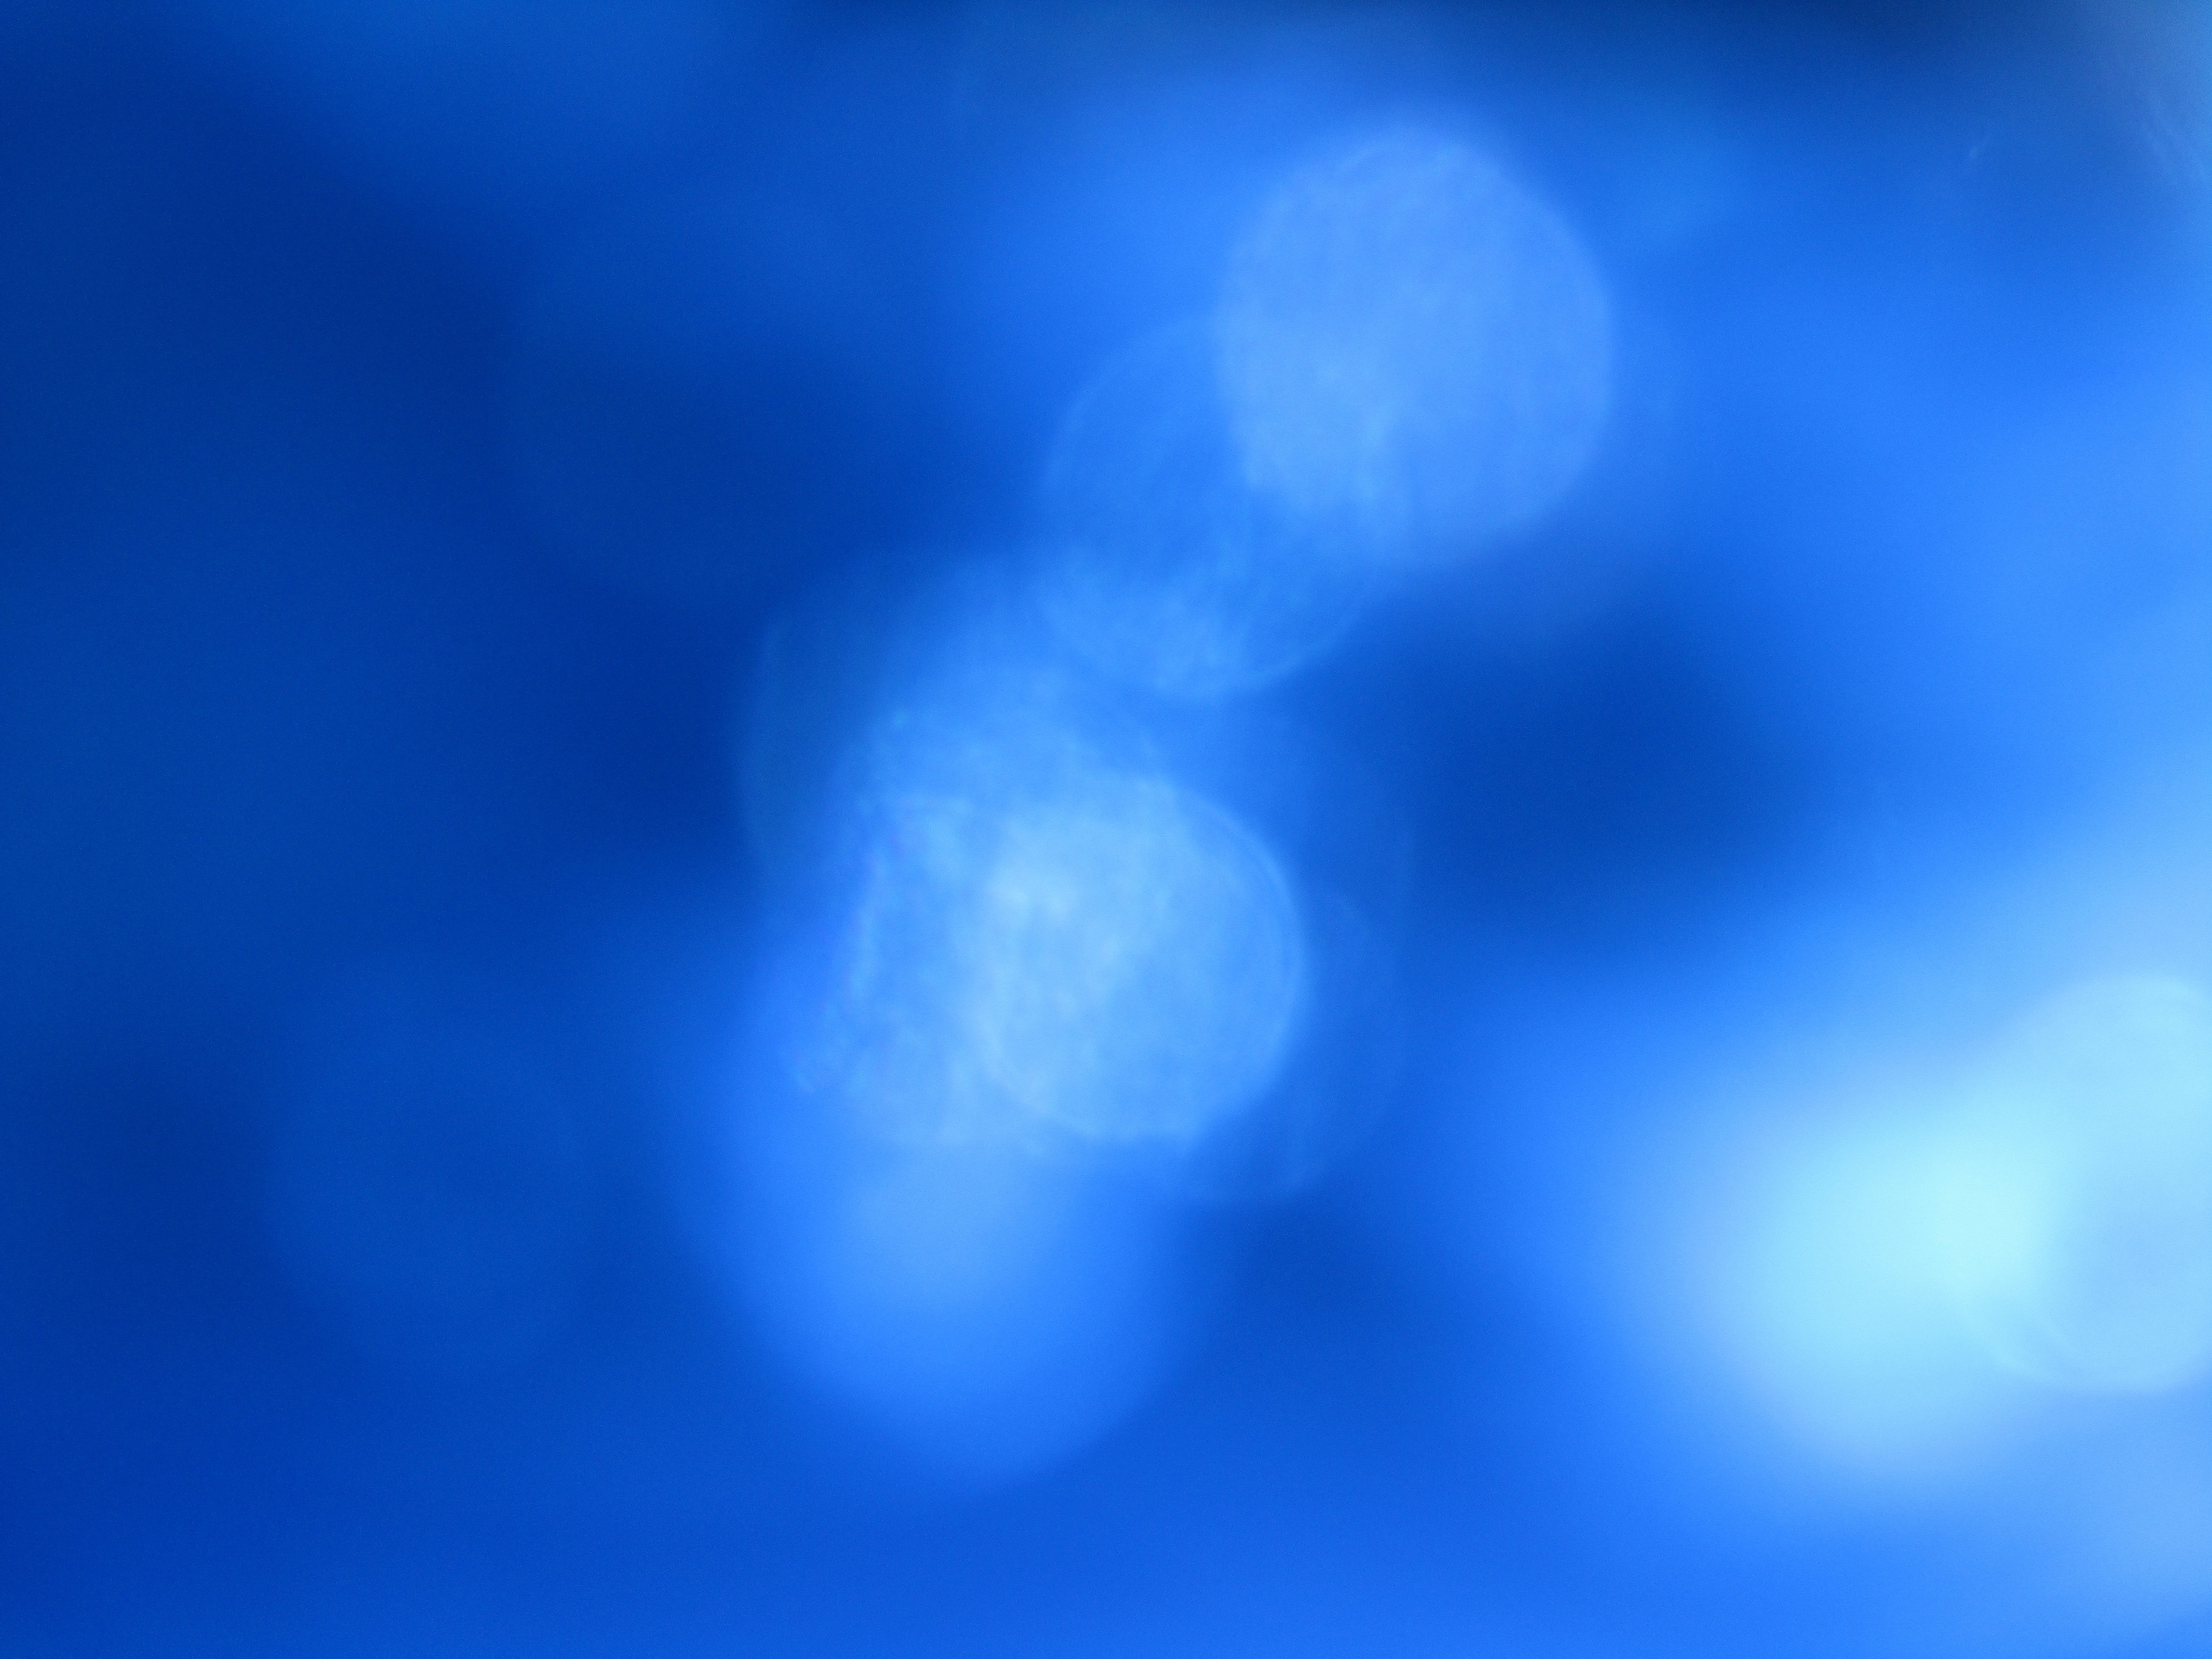
bokeh, blur, cloud, sky, sunlight, atmosphere, blue, lens flare, background, wallpaper, atmosphere of earth, computer wallpaper